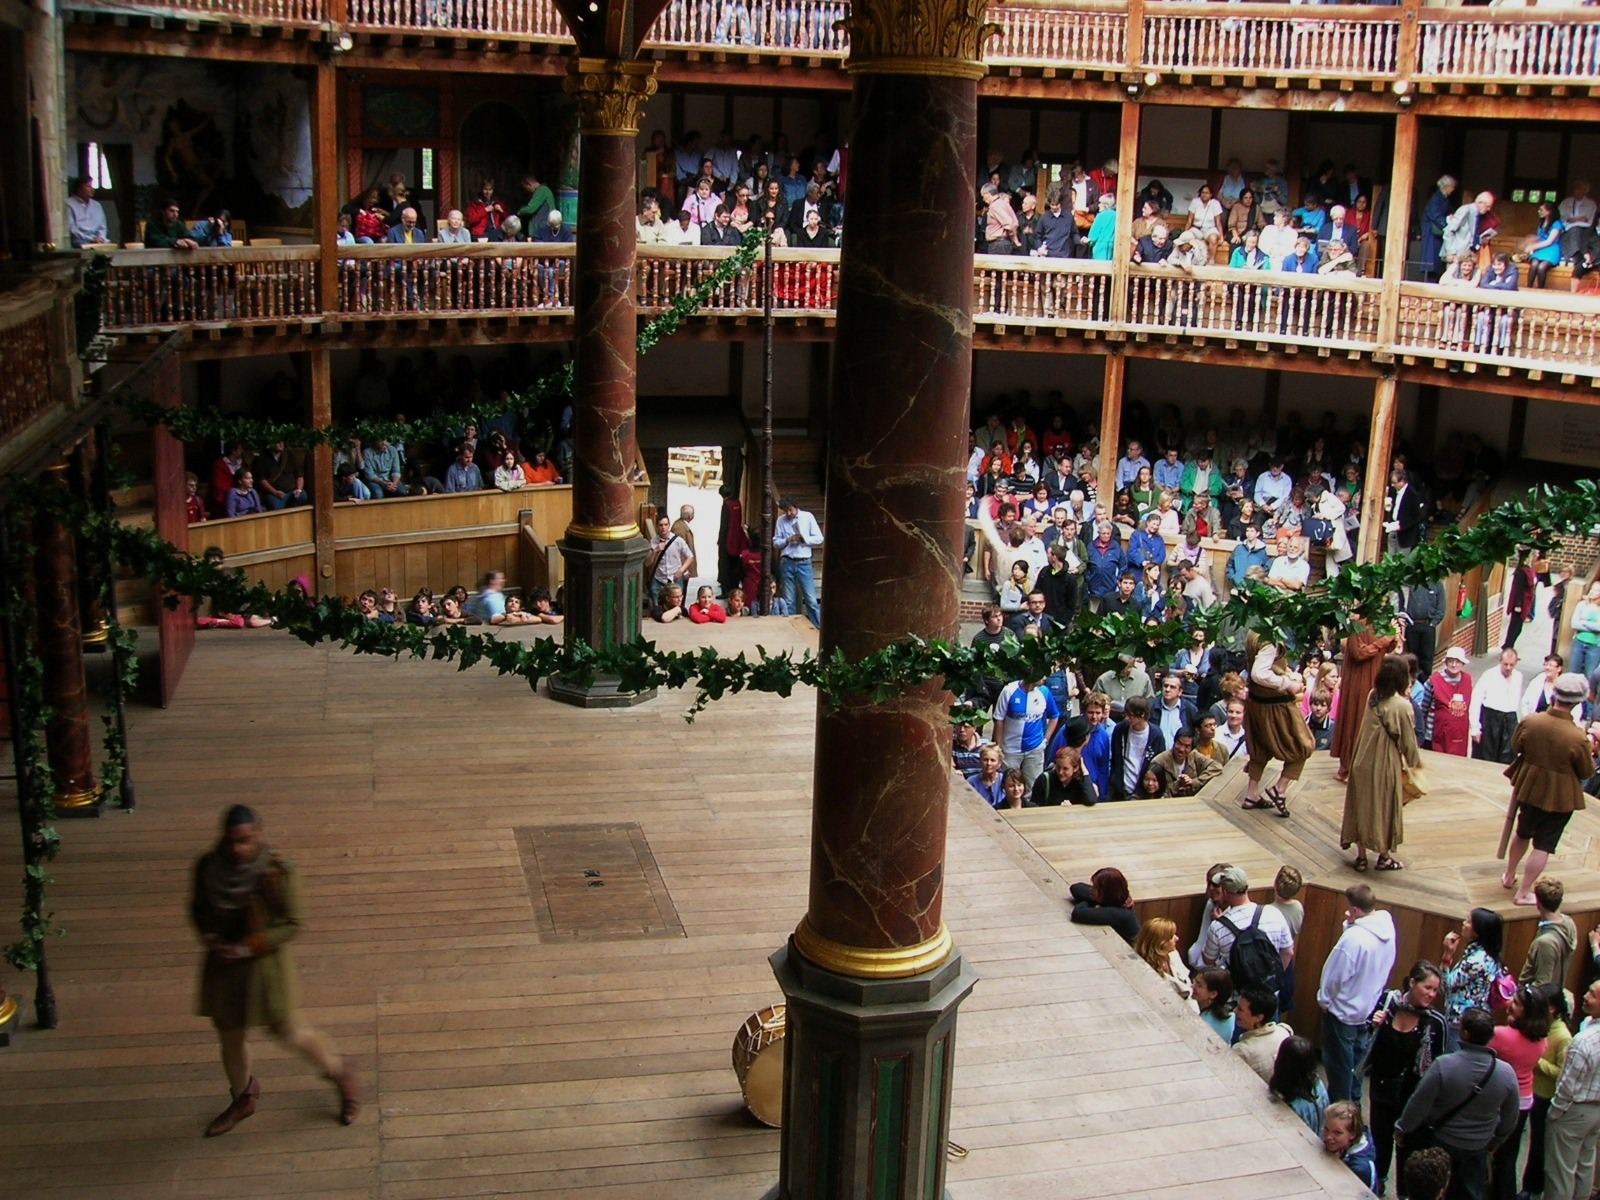
architecture, people, play, crowd, landmark, tourism, england, london, theatre, stage, temple, famous, entertainment, great britain, destinations, actors, shakespeare's globe